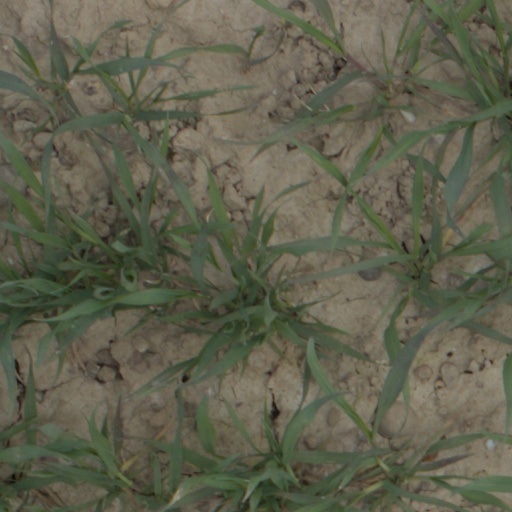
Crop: wheat